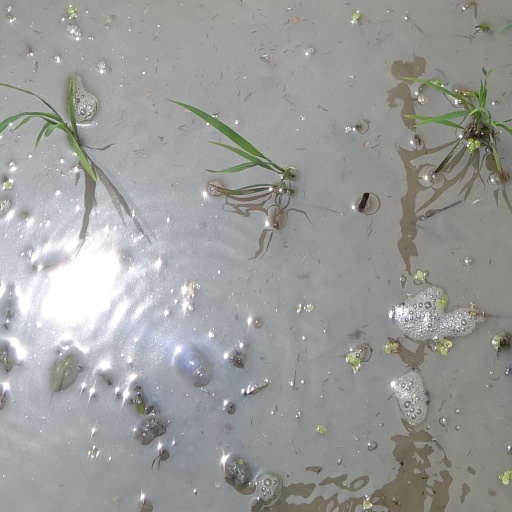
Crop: rice